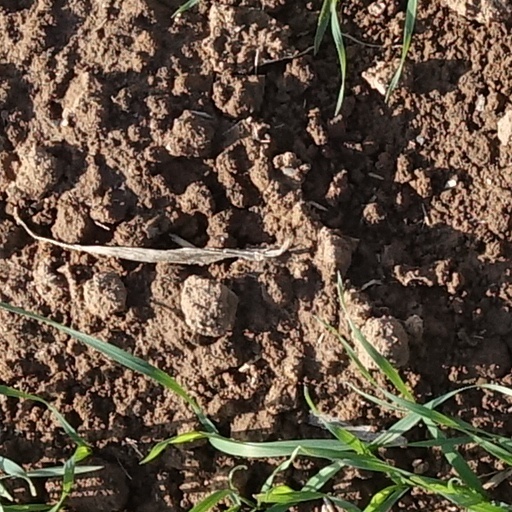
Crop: wheat